UMkhonto we Sizwe Military Veterans' Association

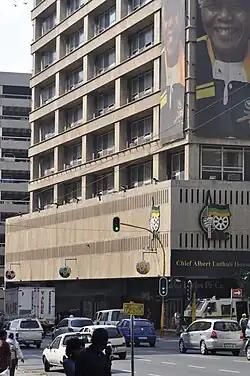
ANC headquarters at Luthuli House, where MKMVA members clashed with protesters.

In March 2012, the ANC Youth League reacted with vitriol to a statement of MKMVA's KwaZulu-Natal branch which expressed the view that, "If it was still the struggle era, Julius Malema would have been killed by the firing squad for the way in which he was rude to the ANC leadership". The Youth League said that the statement incited violence against Malema, a critic of Zuma who had recently been expelled from the ANC. In July of that year, Youth League members in Limpopo clashed violently with a group of what they called "hooligans... wearing MKMVA combat [gear]". The clashes took place outside a church where Zuma was speaking, and Youth League provincial leaders claimed that the assault had been planned in advance. In another example, in 2016, MKMVA members took it upon themselves to "provide security" to the ANC headquarters at Luthuli House, during a protest by young ANC members calling themselves the #OccupyLuthuliHouse movement. In attempting to block the protestors and media from Luthuli House, MKMVA members pushed, shoved, and verbally harassed them.